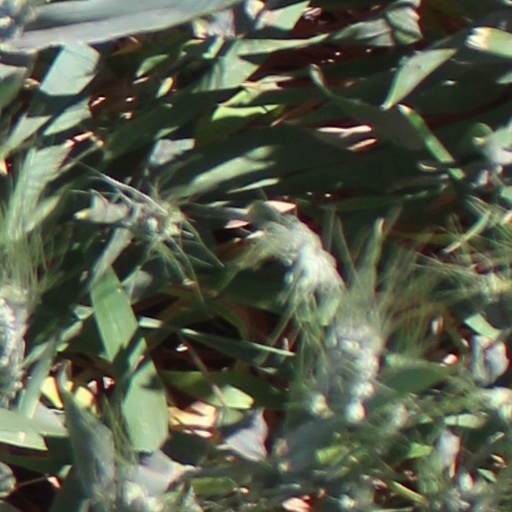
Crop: wheat